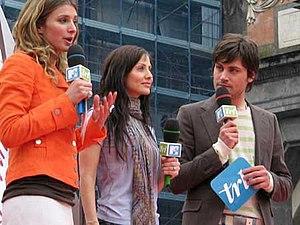
Natalie Imbruglia est une chanteuse et actrice australienne née le 4 février 1975 à Sydney.